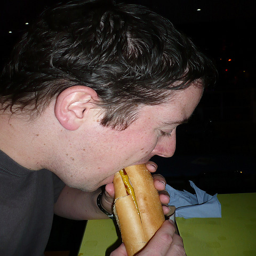
A man eating a hot dog on a bun in the dark.
a man eating a hot dog with mustard on it
A man is taking a bite out of a hoagie.
A man uses two hands to eat a sandwich.
A man taking a bite of a sandwich.